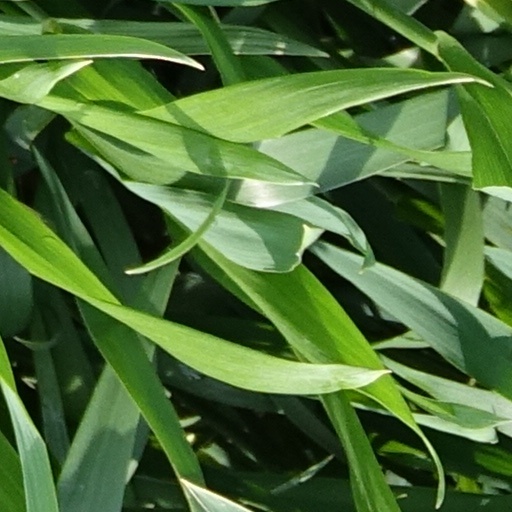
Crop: wheat